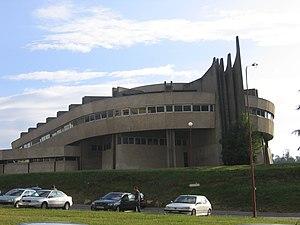
Léon André Jean Eugène Malaprade est un chimiste français né le 27 août 1903 à Dieppe, décédé le 25 septembre 1982 à Nancy. Il est le fils aîné du capitaine au long cours de la marine marchande Léon Joseph Malaprade et de son épouse Alice Morel.
L'université Henri-Poincaré est une université nationale située à Nancy en France. Elle a été créée sous sa forme actuelle en 1970, mais trouve ses origines dans la fondation de la première université lorraine, l'Université de Pont-à-Mousson, en 1572. Le 1ᵉʳ janvier 2012, avec trois autres établissements lorrains, elle a donné naissance à l'université de Lorraine. À ce stade, l'UHP comptait 18 000 étudiants, 45 laboratoires de recherche, 2 500 personnels.
Vandœuvre-lès-Nancy est la deuxième commune la plus peuplée de la Métropole du Grand Nancy et du département français de Meurthe-et-Moselle, dans le Grand Est. Petit village jusqu'au XIXᵉ siècle, Vandœuvre connaît après la Seconde Guerre mondiale une très forte croissance de sa population due à la périurbanisation. La ville abrite aujourd'hui nombre d'infrastructures de l'agglomération nancéienne.
L’histoire des universités lorraines débute en 1558 à Verdun, puis avec la création d'une université à Pont-à-Mousson en 1572, transférée à Nancy en 1768. En 1968, la loi Faure créé l'université Nancy-I, l'université Nancy 2 et l'Institut national polytechnique de Lorraine. Ces trois universités fusionnent avec l'université Paul-Verlaine de Metz en 2012 pour créer l'actuelle université de Lorraine.
L'université de Lorraine est une université française remontant à 1572, année de la fondation de l'université de Pont-à-Mousson, qui est transférée en 1769 à Nancy et rétablie en 1852. Située principalement à Nancy et à Metz, elle dispose d'implantations spécifiques à Bar-le-Duc, Briey, Épinal, Forbach, Cosnes-et-Romain, Lunéville, Saint-Avold, Saint-Dié-des-Vosges, Sarreguemines, Maxéville et Yutz. Juridiquement, elle a le statut de grand établissement.